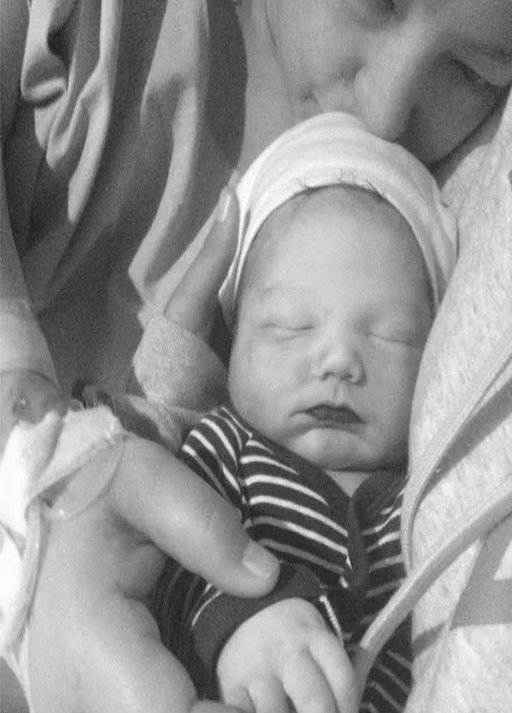
person is trying to raise funds for the family who lost person